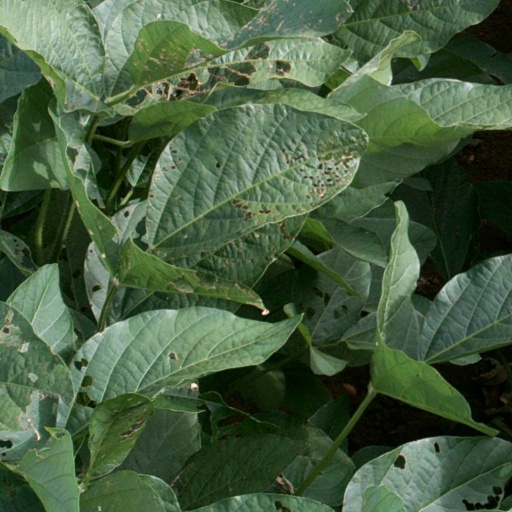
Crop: soybean